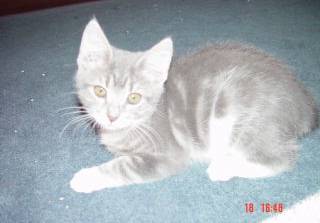
Label: cat